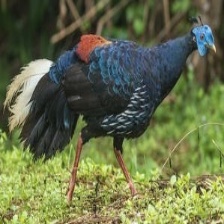
Species: CRESTED FIREBACK
Scientific name: LOPHURA IGNITA